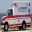
Label: ambulance